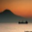
Label: ship